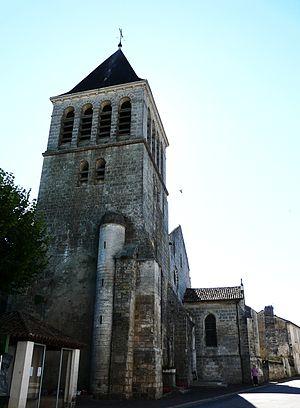
Église Saint Laurent de Mareuil
Mareuil, appelée localement Mareuil-sur-Belle, est une ancienne commune française située dans le département de la Dordogne, en région Nouvelle-Aquitaine.